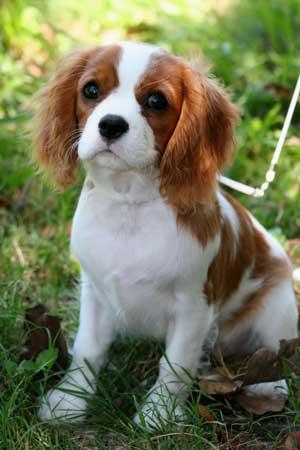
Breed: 207-n000026-Blenheim_spaniel